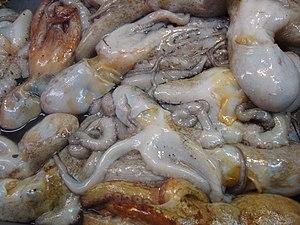
Pieuvre de marché Origine: port de pêche de Benicarló